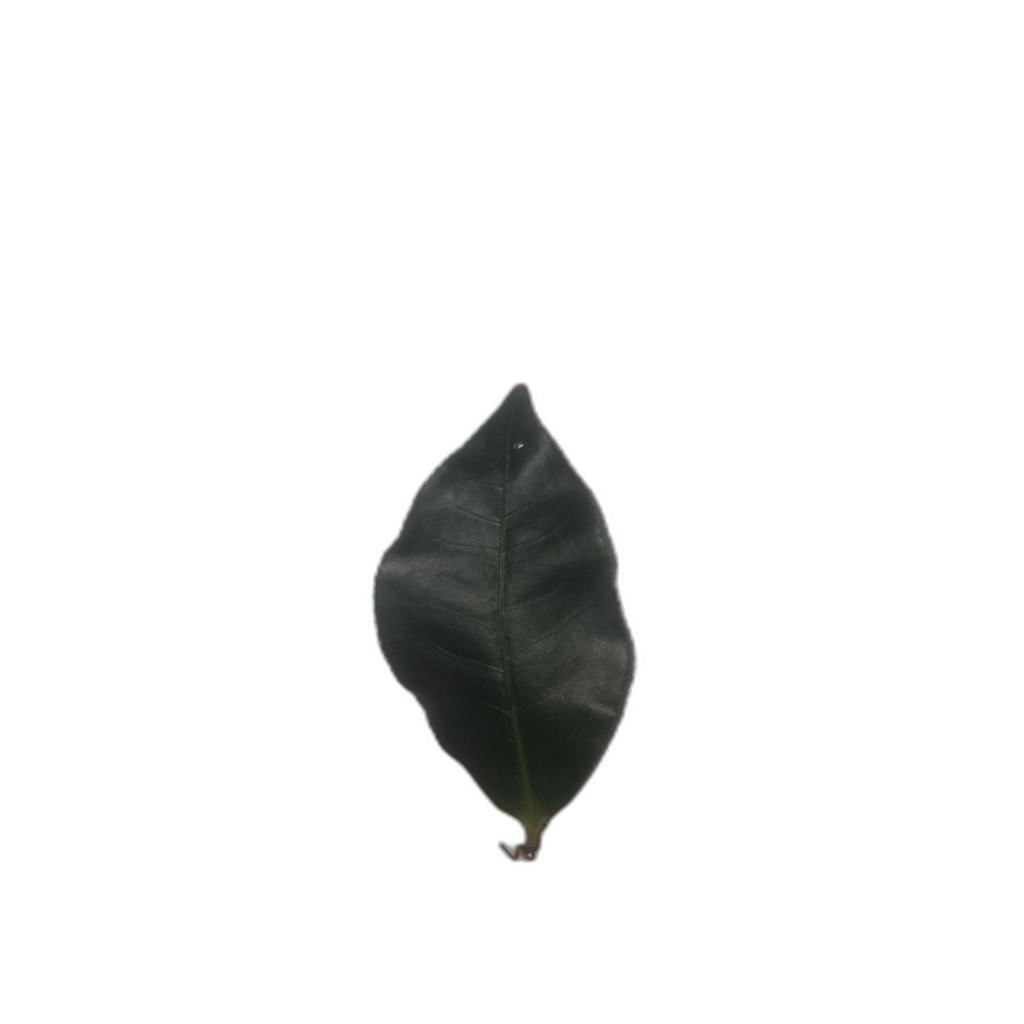
Label: Healthy